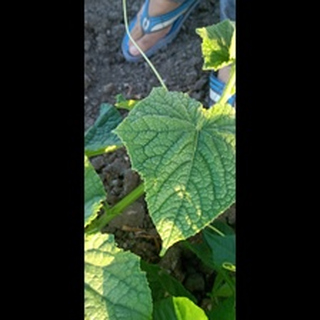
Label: healthy_cucumber